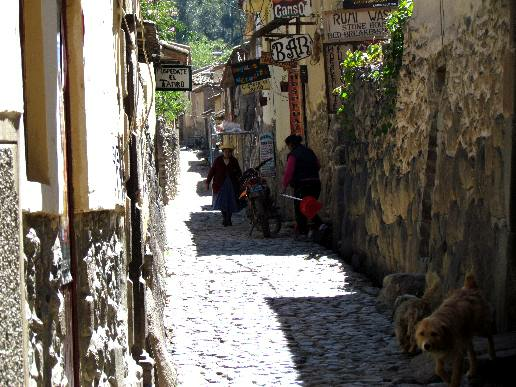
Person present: Yes